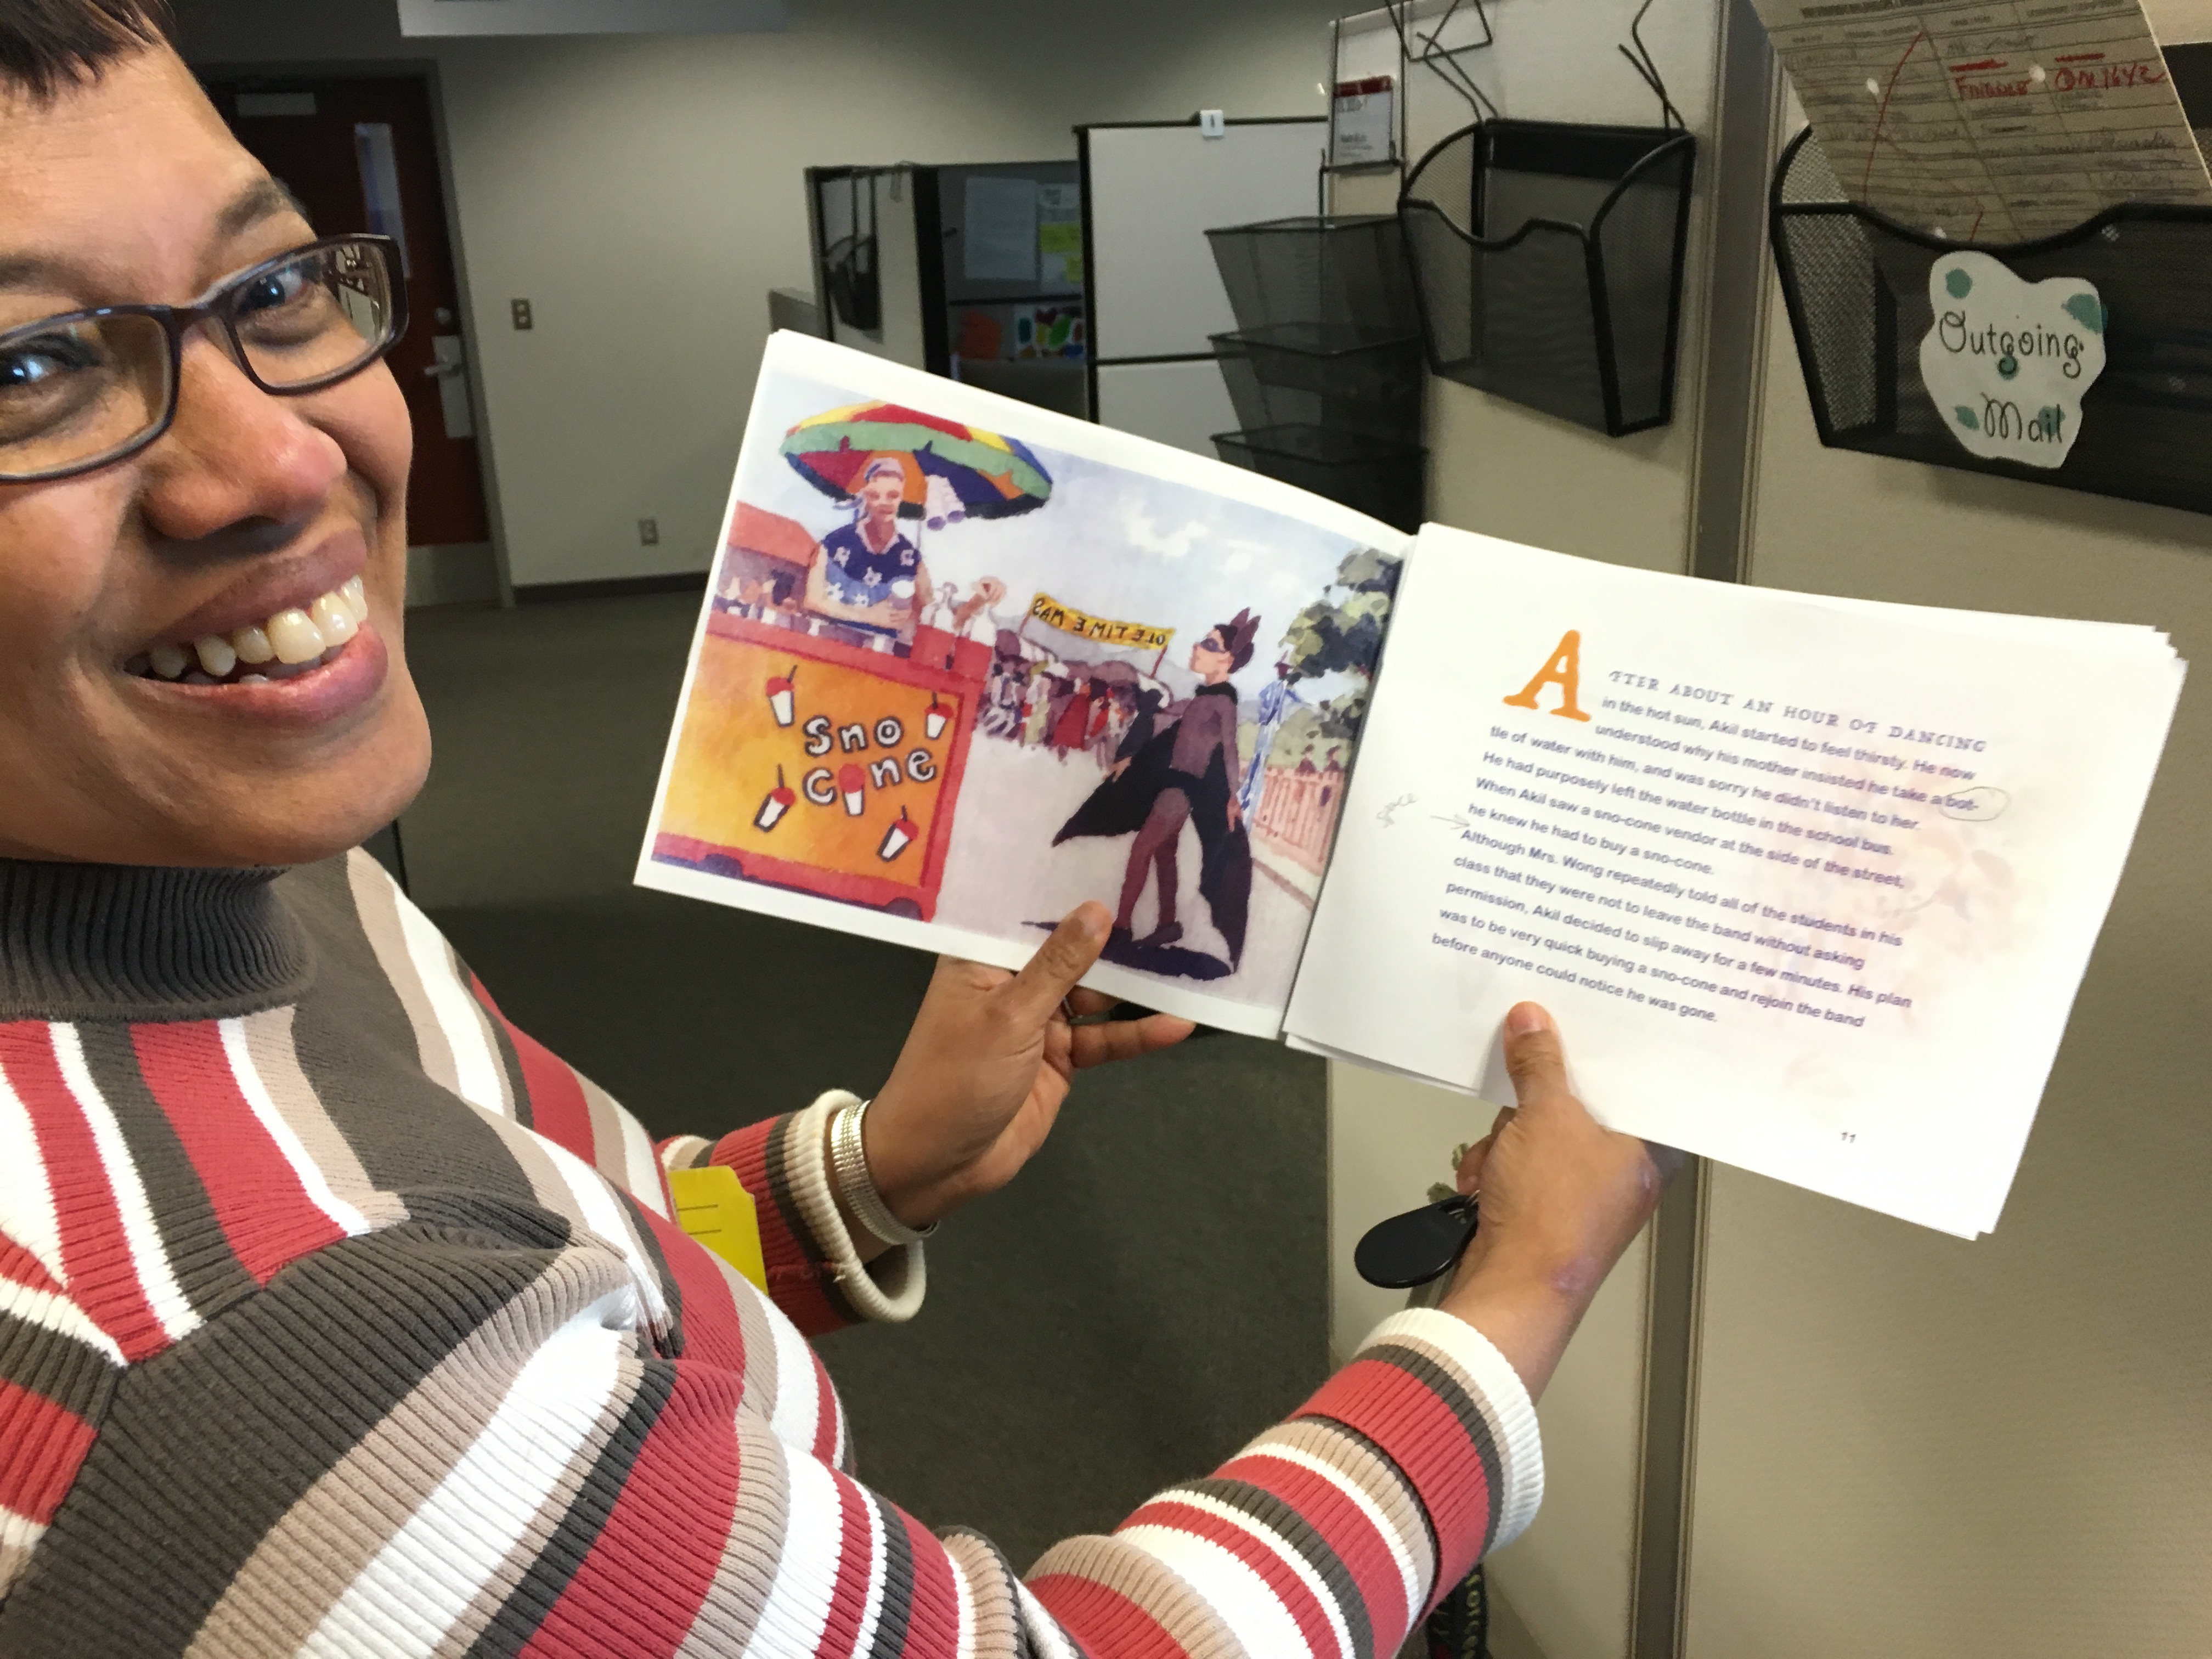
brand, learning